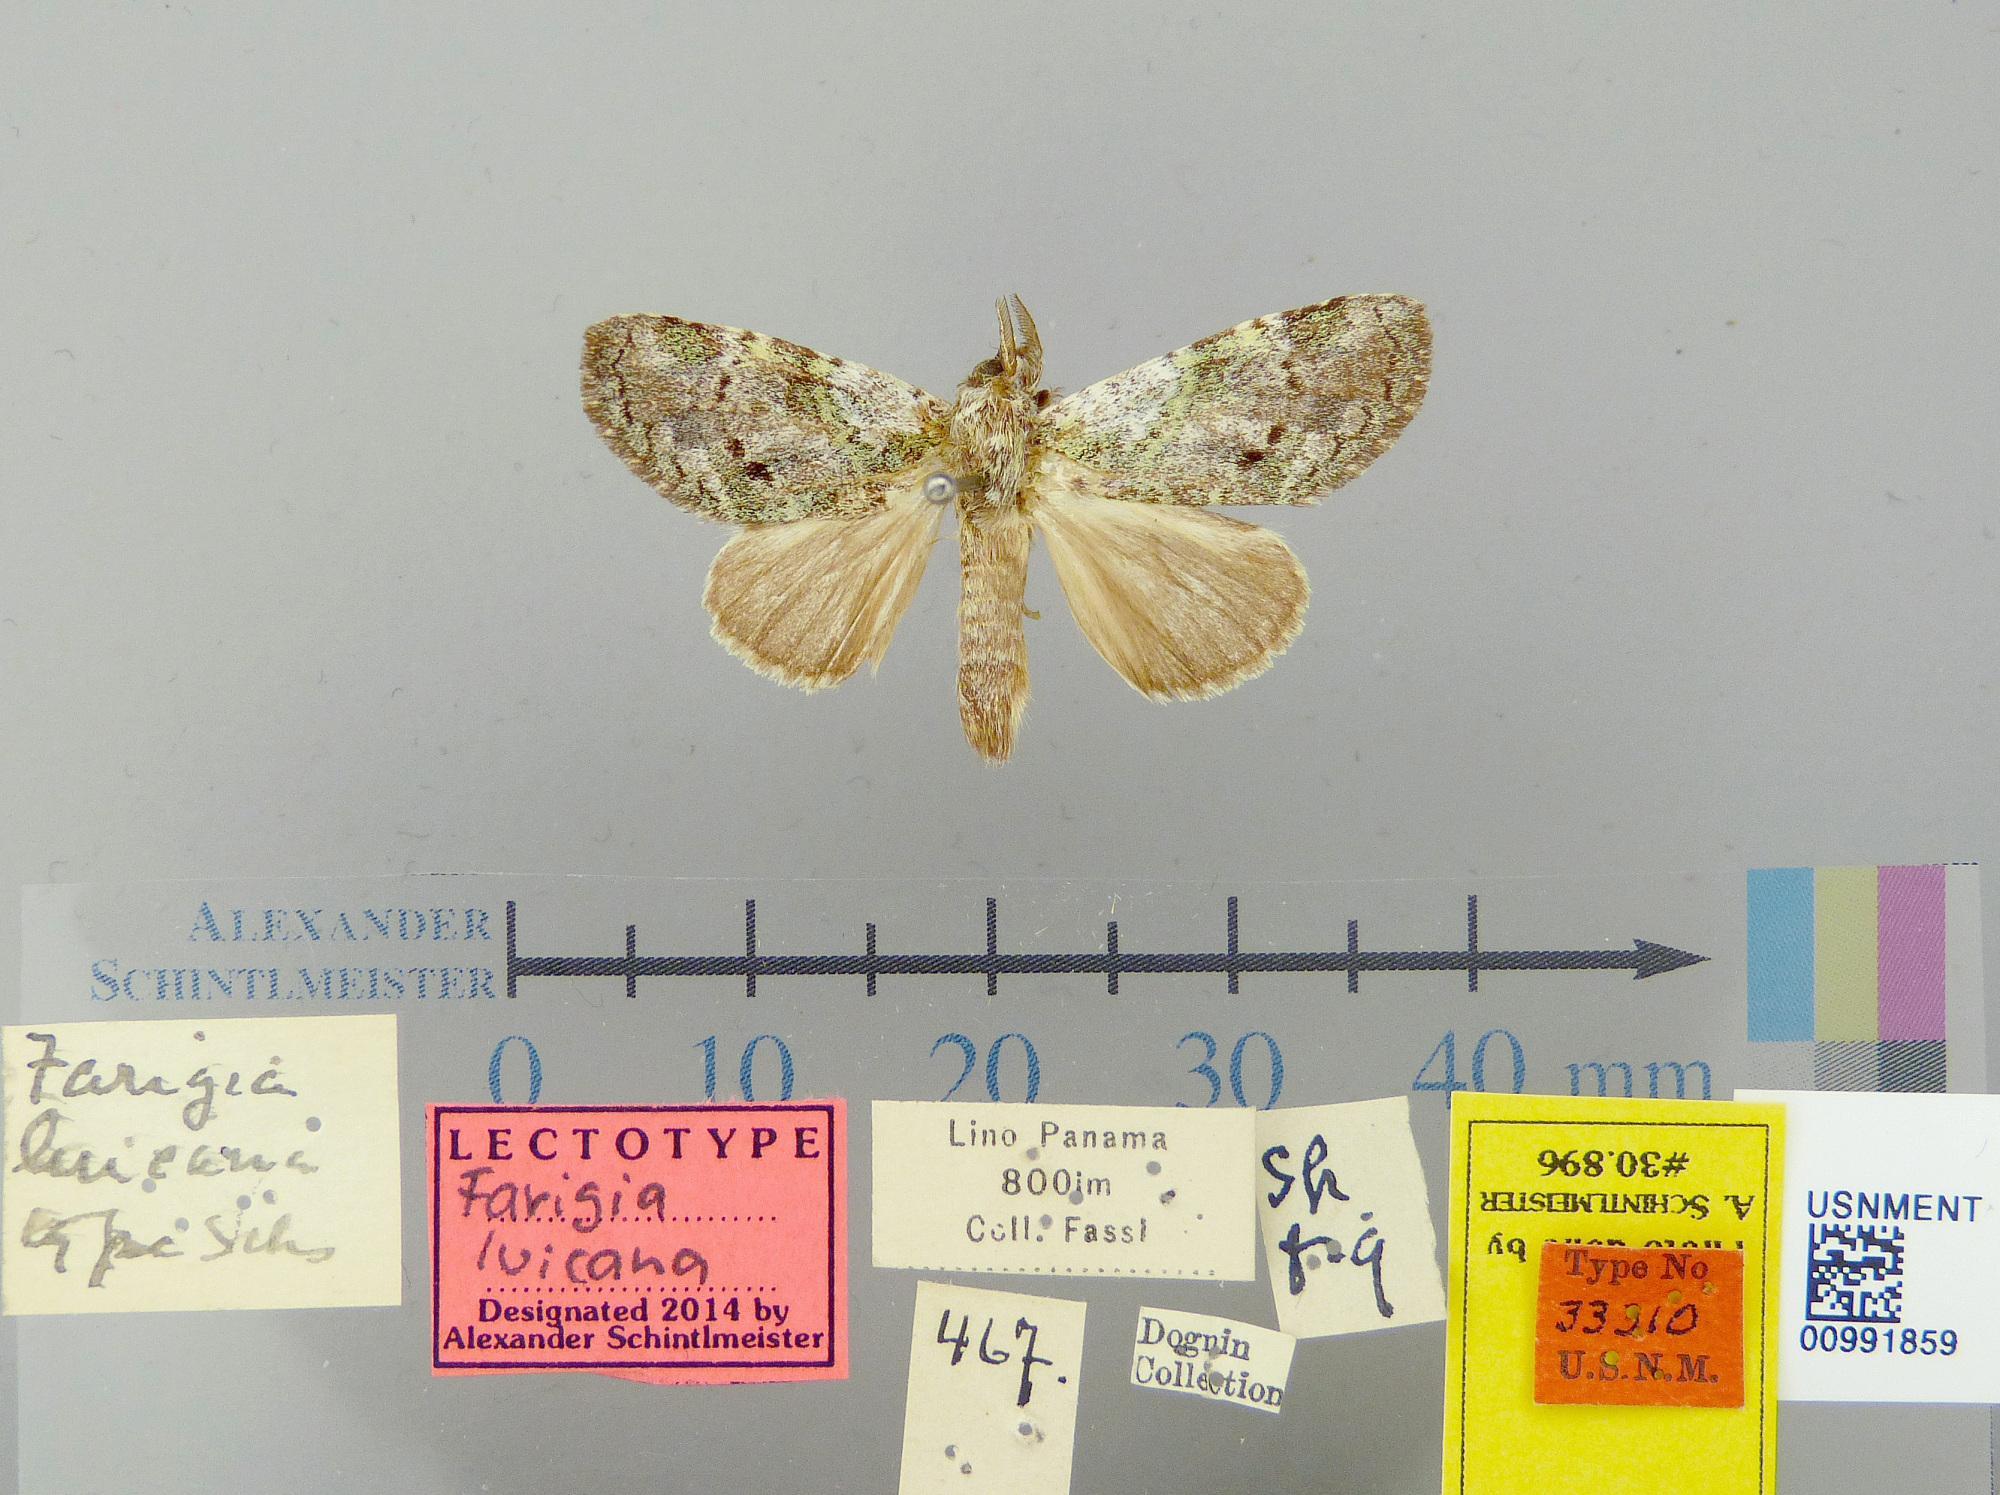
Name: Farigia luicana
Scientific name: Farigia luicana Schaus, 1928
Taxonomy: Animalia, Arthropoda, Insecta, Lepidoptera, Notodontidae
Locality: Lino; Panama; 800m, Unknown, Panama